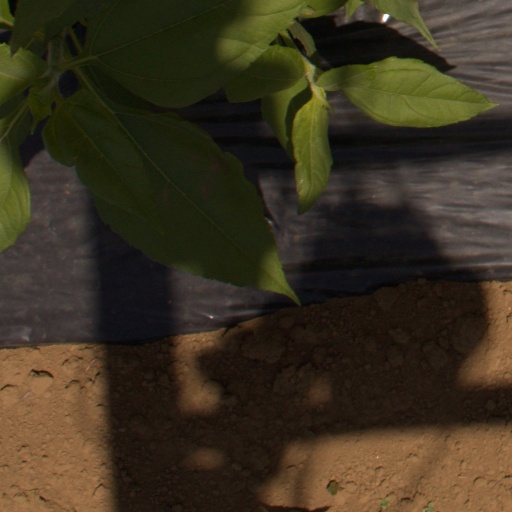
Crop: Jerusalem artichoke